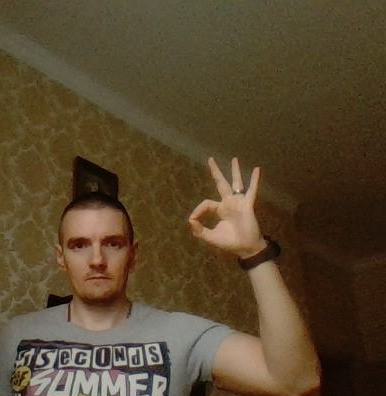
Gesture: ok